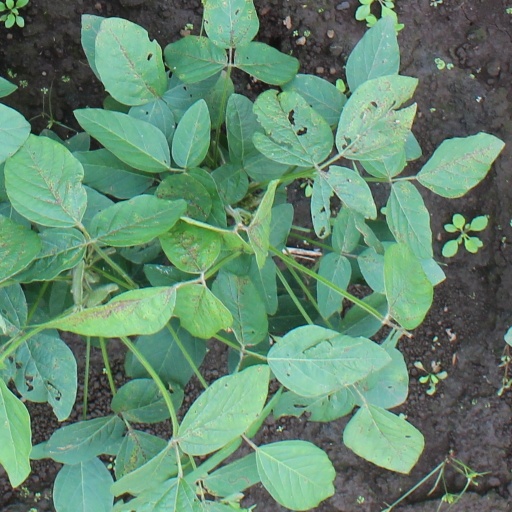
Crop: soybean